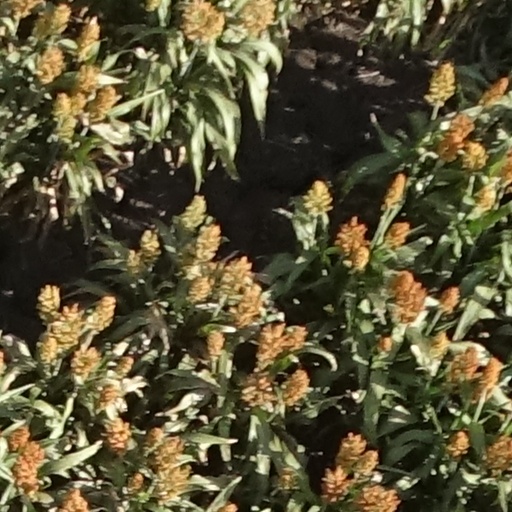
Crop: sorghum